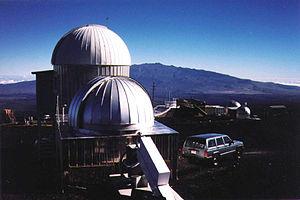
L’Observatoire solaire du Mauna Loa est un observatoire construit en 1965 et situé sur les pentes du mont Mauna Loa sur l'île d’Hawaï, États-Unis, qui surveille l'atmosphère solaire et enregistre des données sur les émissions plasmiques et énergétiques de la chromosphère et la couronne solaire. Des études sur les éjections coronales massives sont également menées au MLSO.